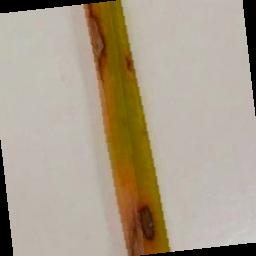
Label: Rice___Leaf_Blast